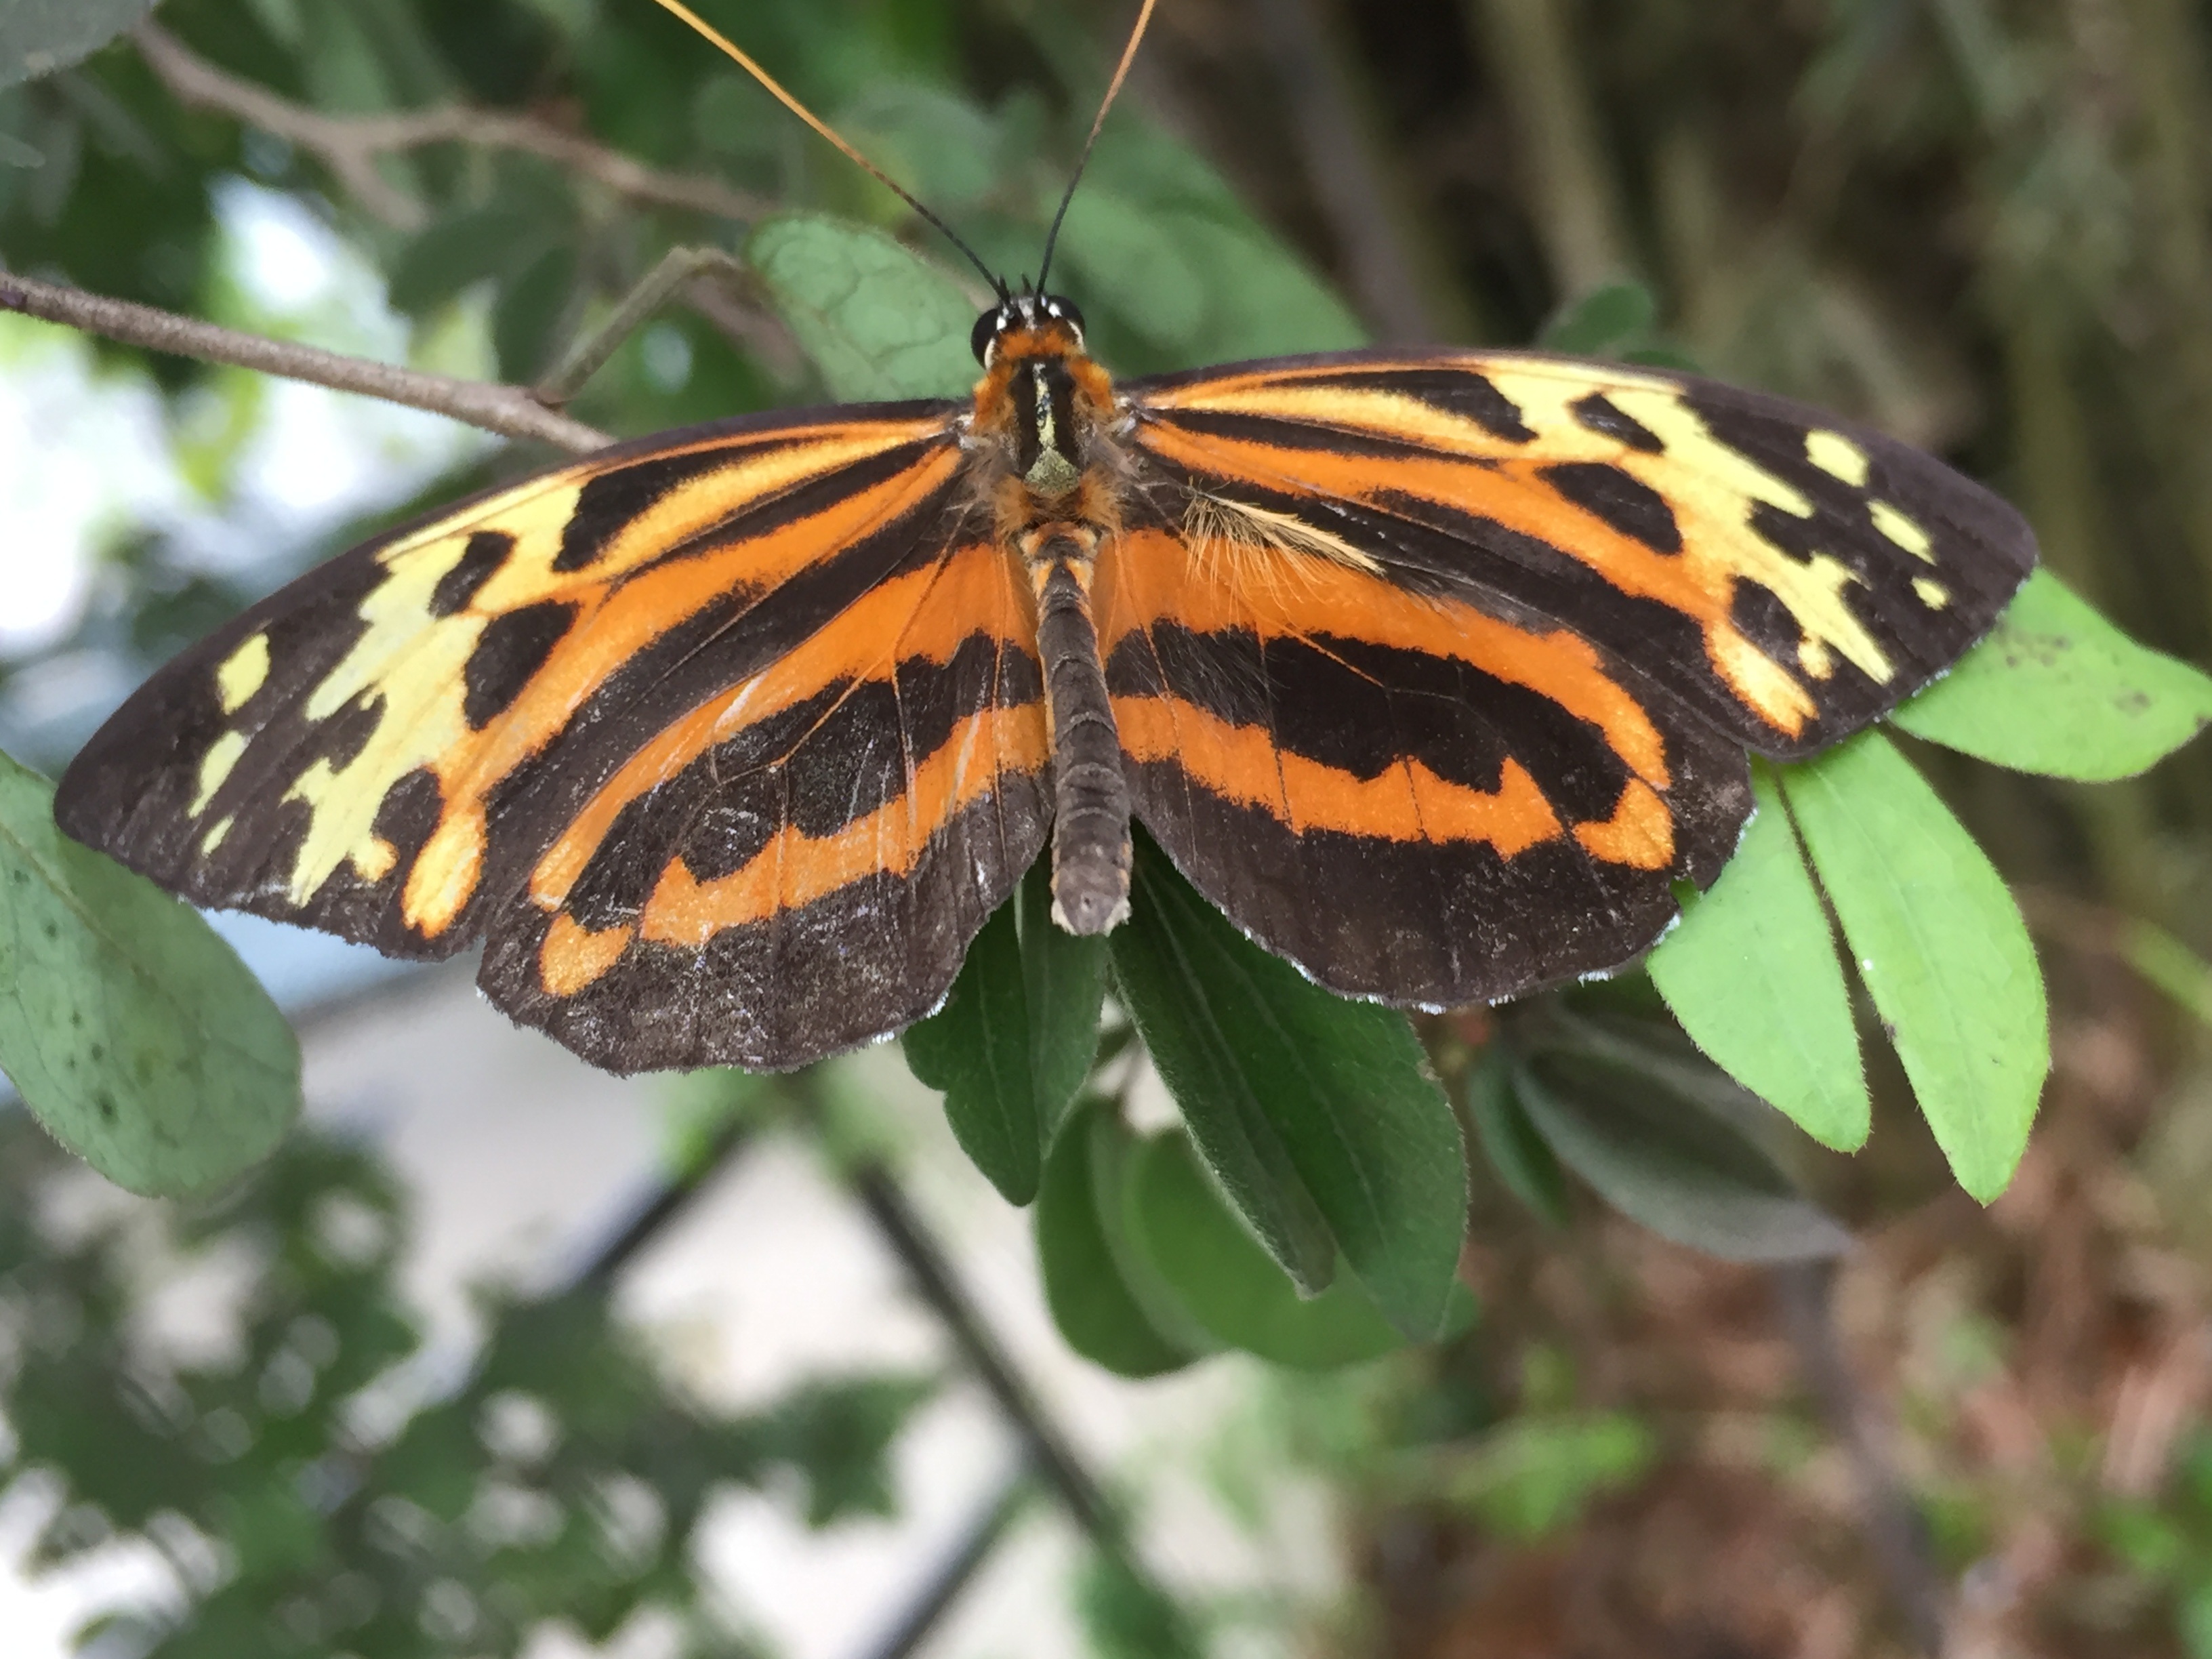
nature, wing, flower, summer, wildlife, orange, insect, botany, butterfly, yellow, fauna, leopard, invertebrate, monarch butterfly, gold, butterflies, macro photography, arthropod, pollinator, leopard print, moths and butterflies, lycaenid, brush footed butterfly, colias